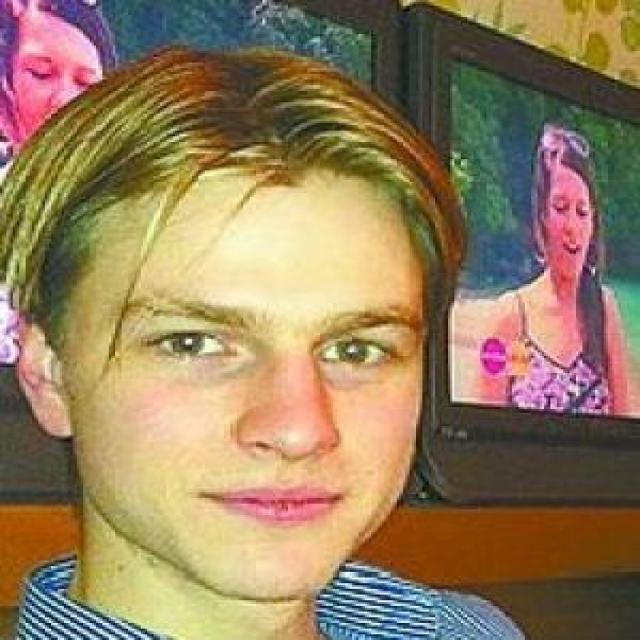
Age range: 13-20